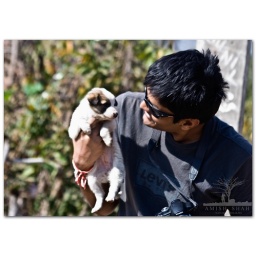
"A dog teaches a boy fidelity, perseverance, and to turn around three times before lying down."